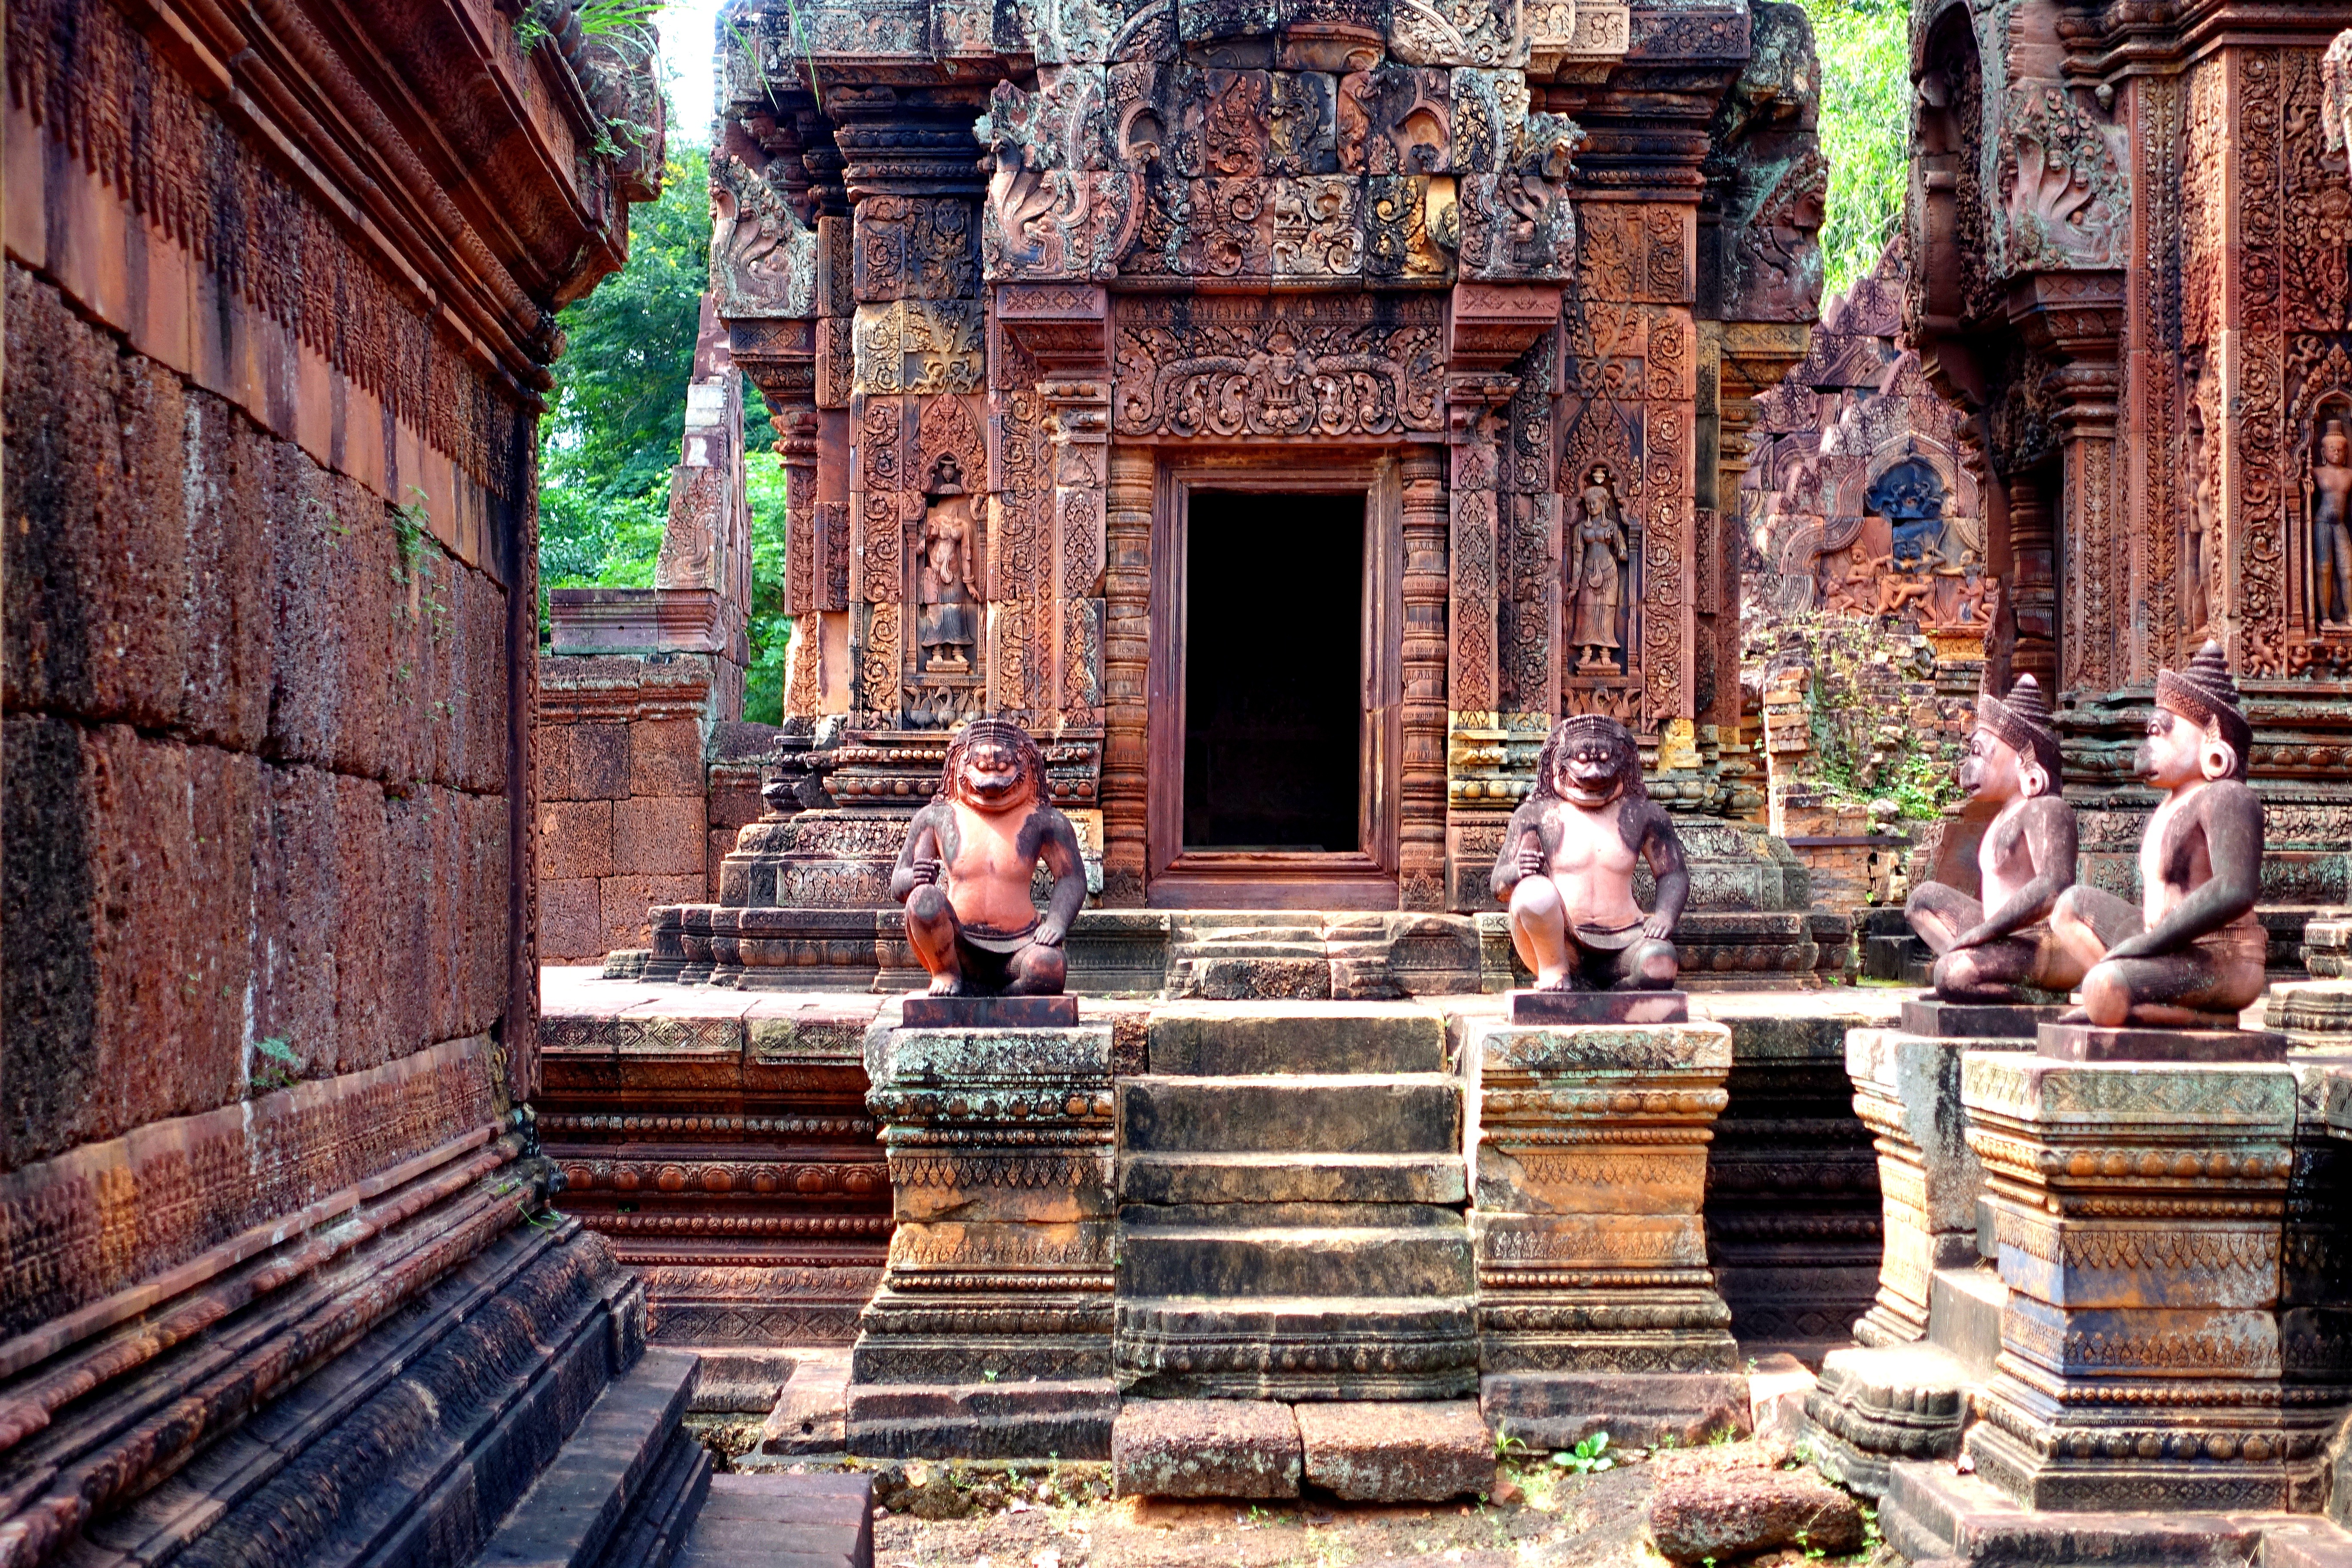
building, asia, place of worship, temple, statues, shrine, wat, temple complex, hindu temple, ancient history, banteay srei, asuraw chter